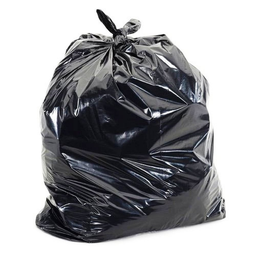
Label: plastic